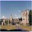
Label: castle